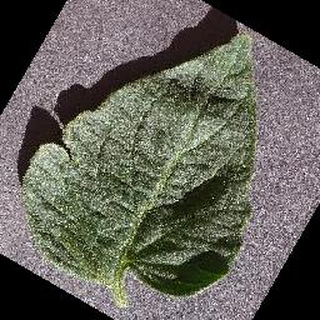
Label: healthy_tomato